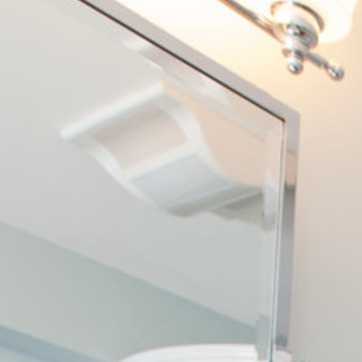
Material: mirror